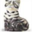
Label: cat